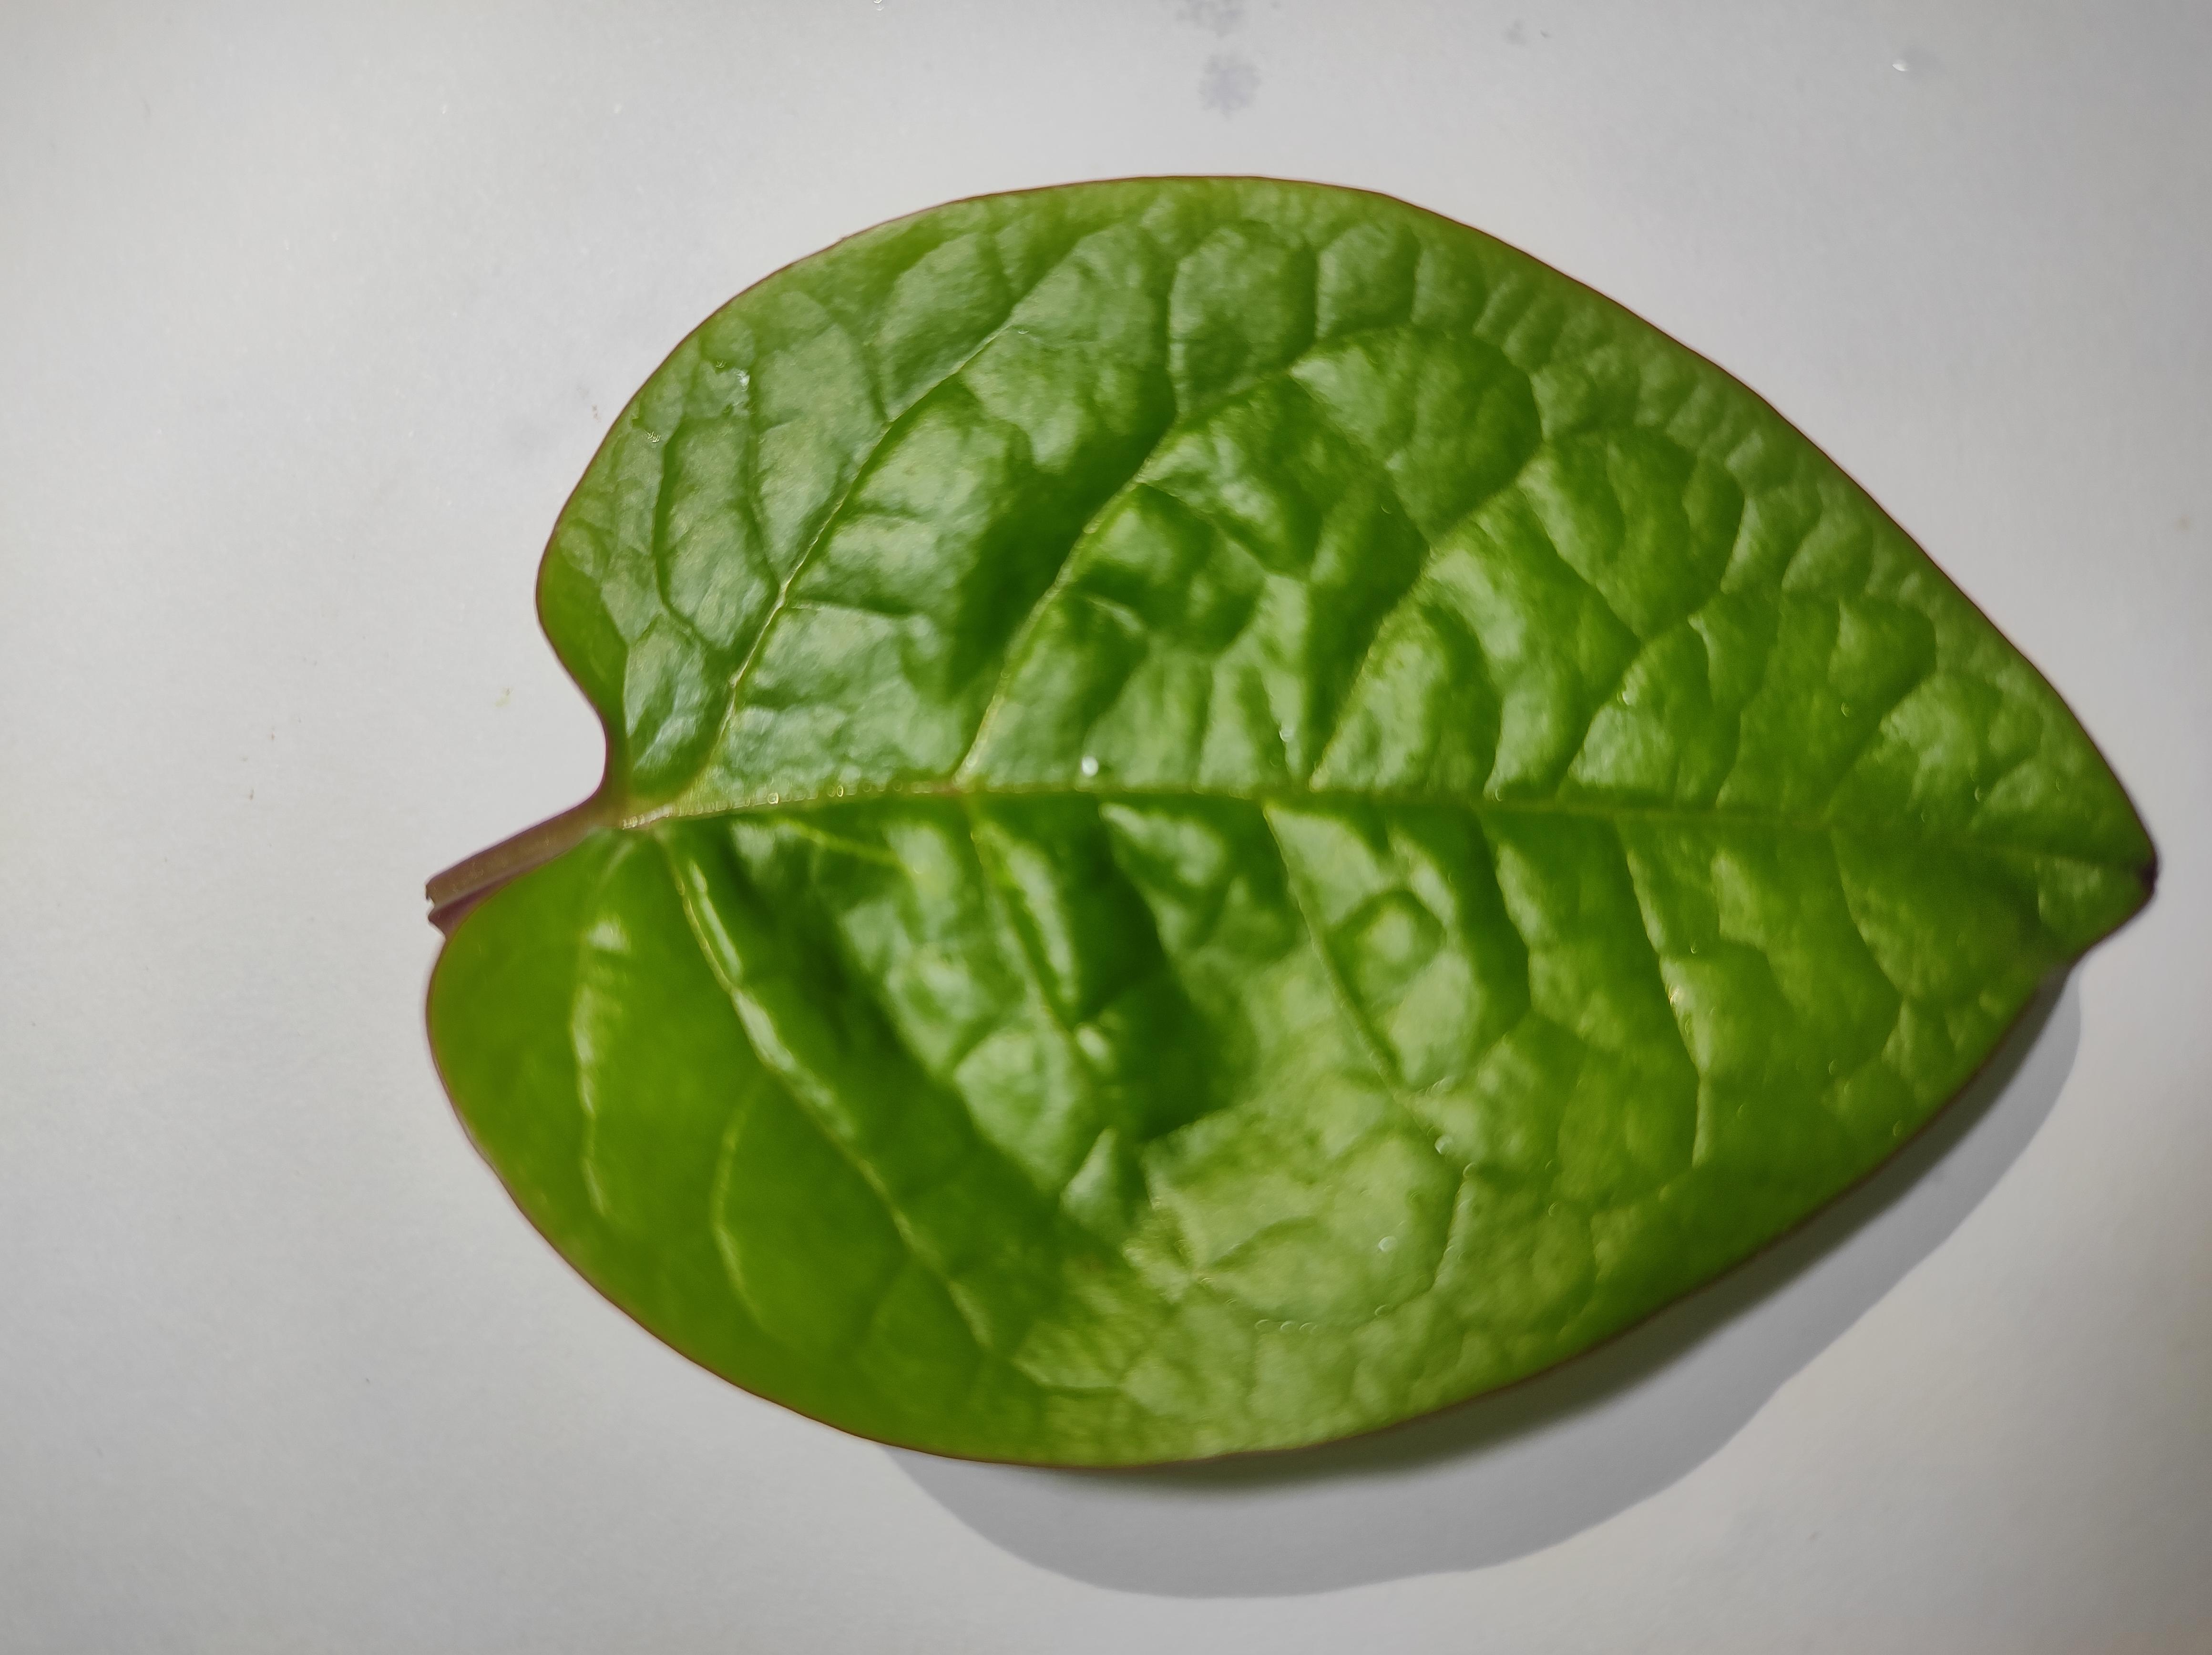
Label: healthy